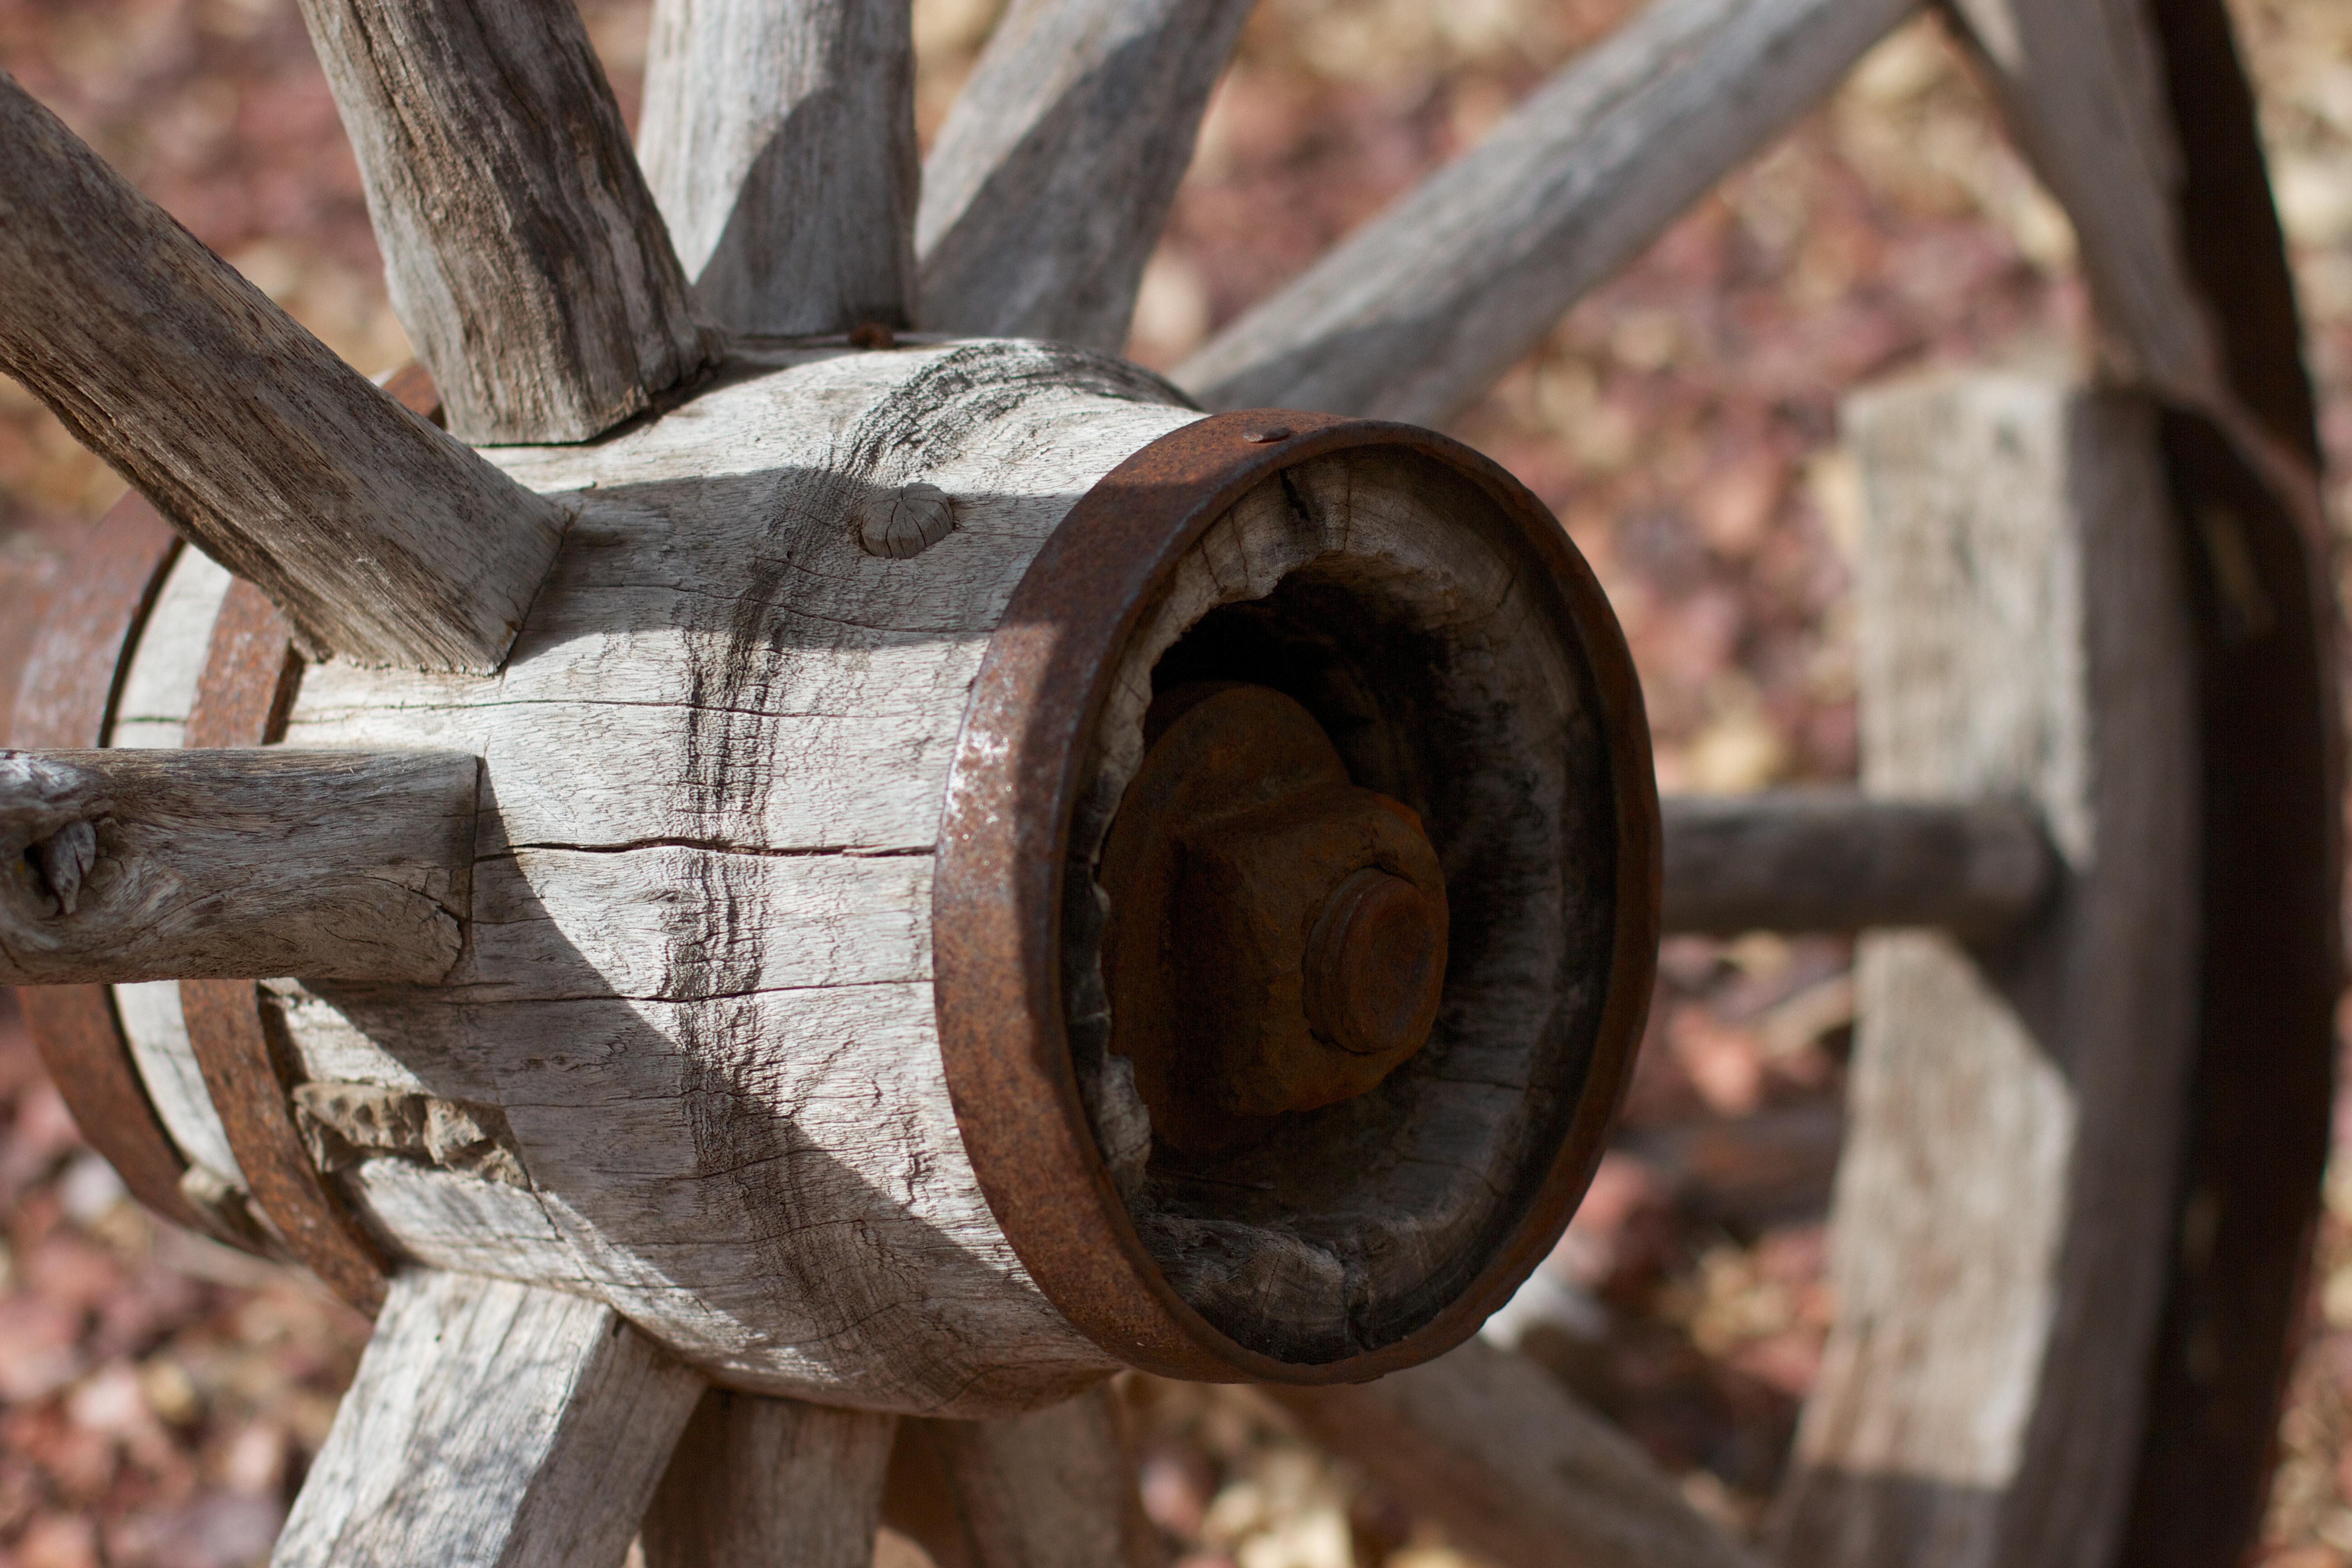
wood, wheel, rust, material, close up, sculpture, iron, carving, man made object